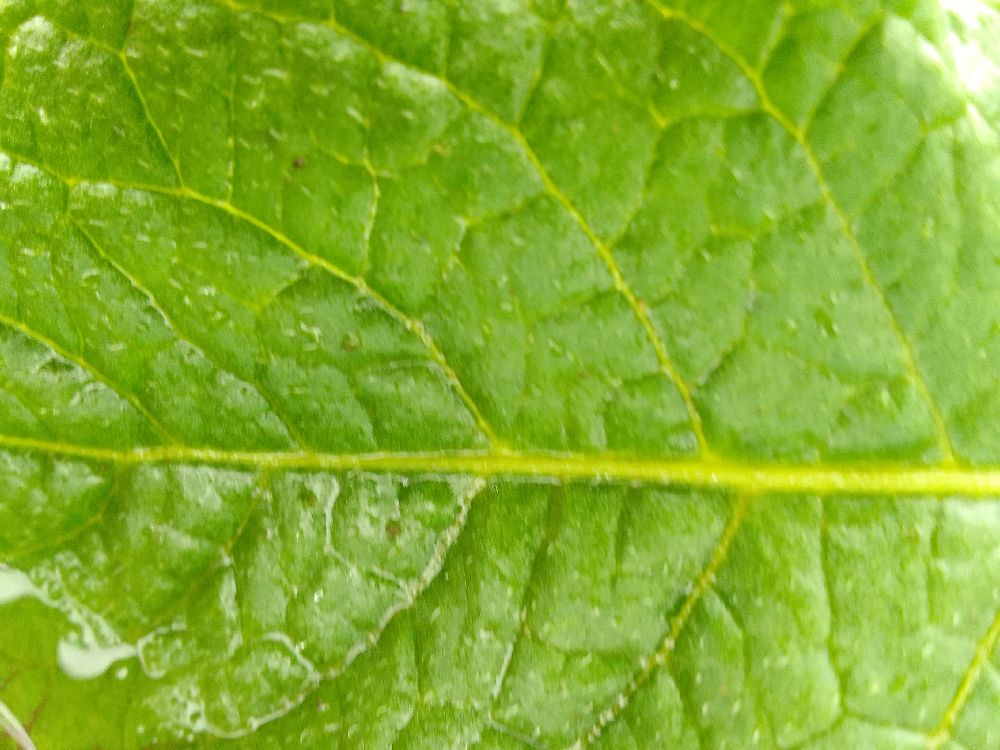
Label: Healthy